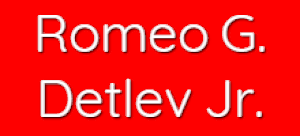
Anagram
En animation af det danske navn for Harry Potter-karakteren Voldemort: Romeo G. Detlev Jr. = Jeg er Voldemort
Et anagram er et ord eller en sætning, som er dannet ved omflytning af et andet ords bogstaver; typisk således at en ny betydning opstår.